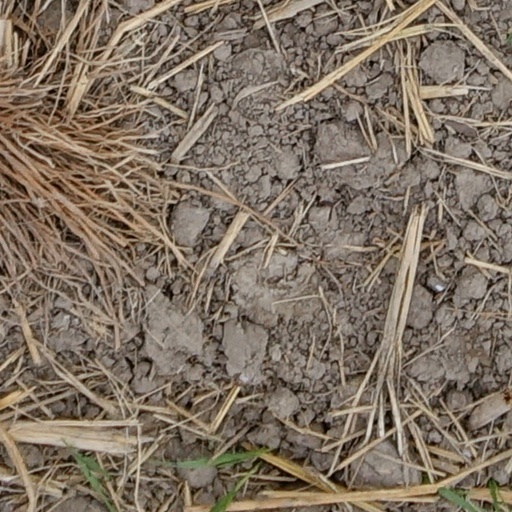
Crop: wheat